Nadia Hohn

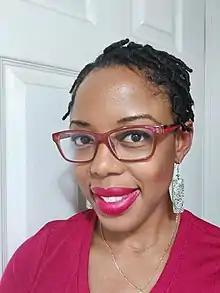
Portrait of the author (2020)

Nadia L. Hohn is a Canadian educator and children's book author. She has earned critical acclaim for her books for young readers, including her debut picture book, "Malaika's Costume".